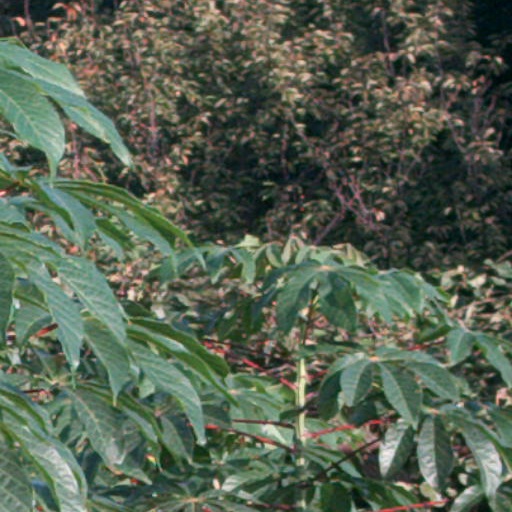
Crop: cassava